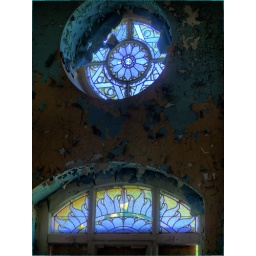
Windows of main entry in bath house (HDR)